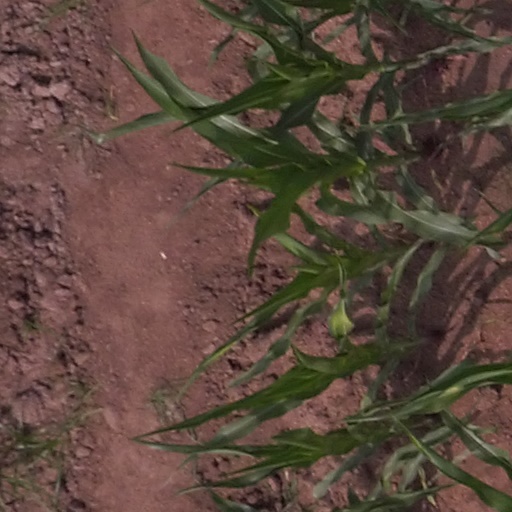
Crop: maize; corn